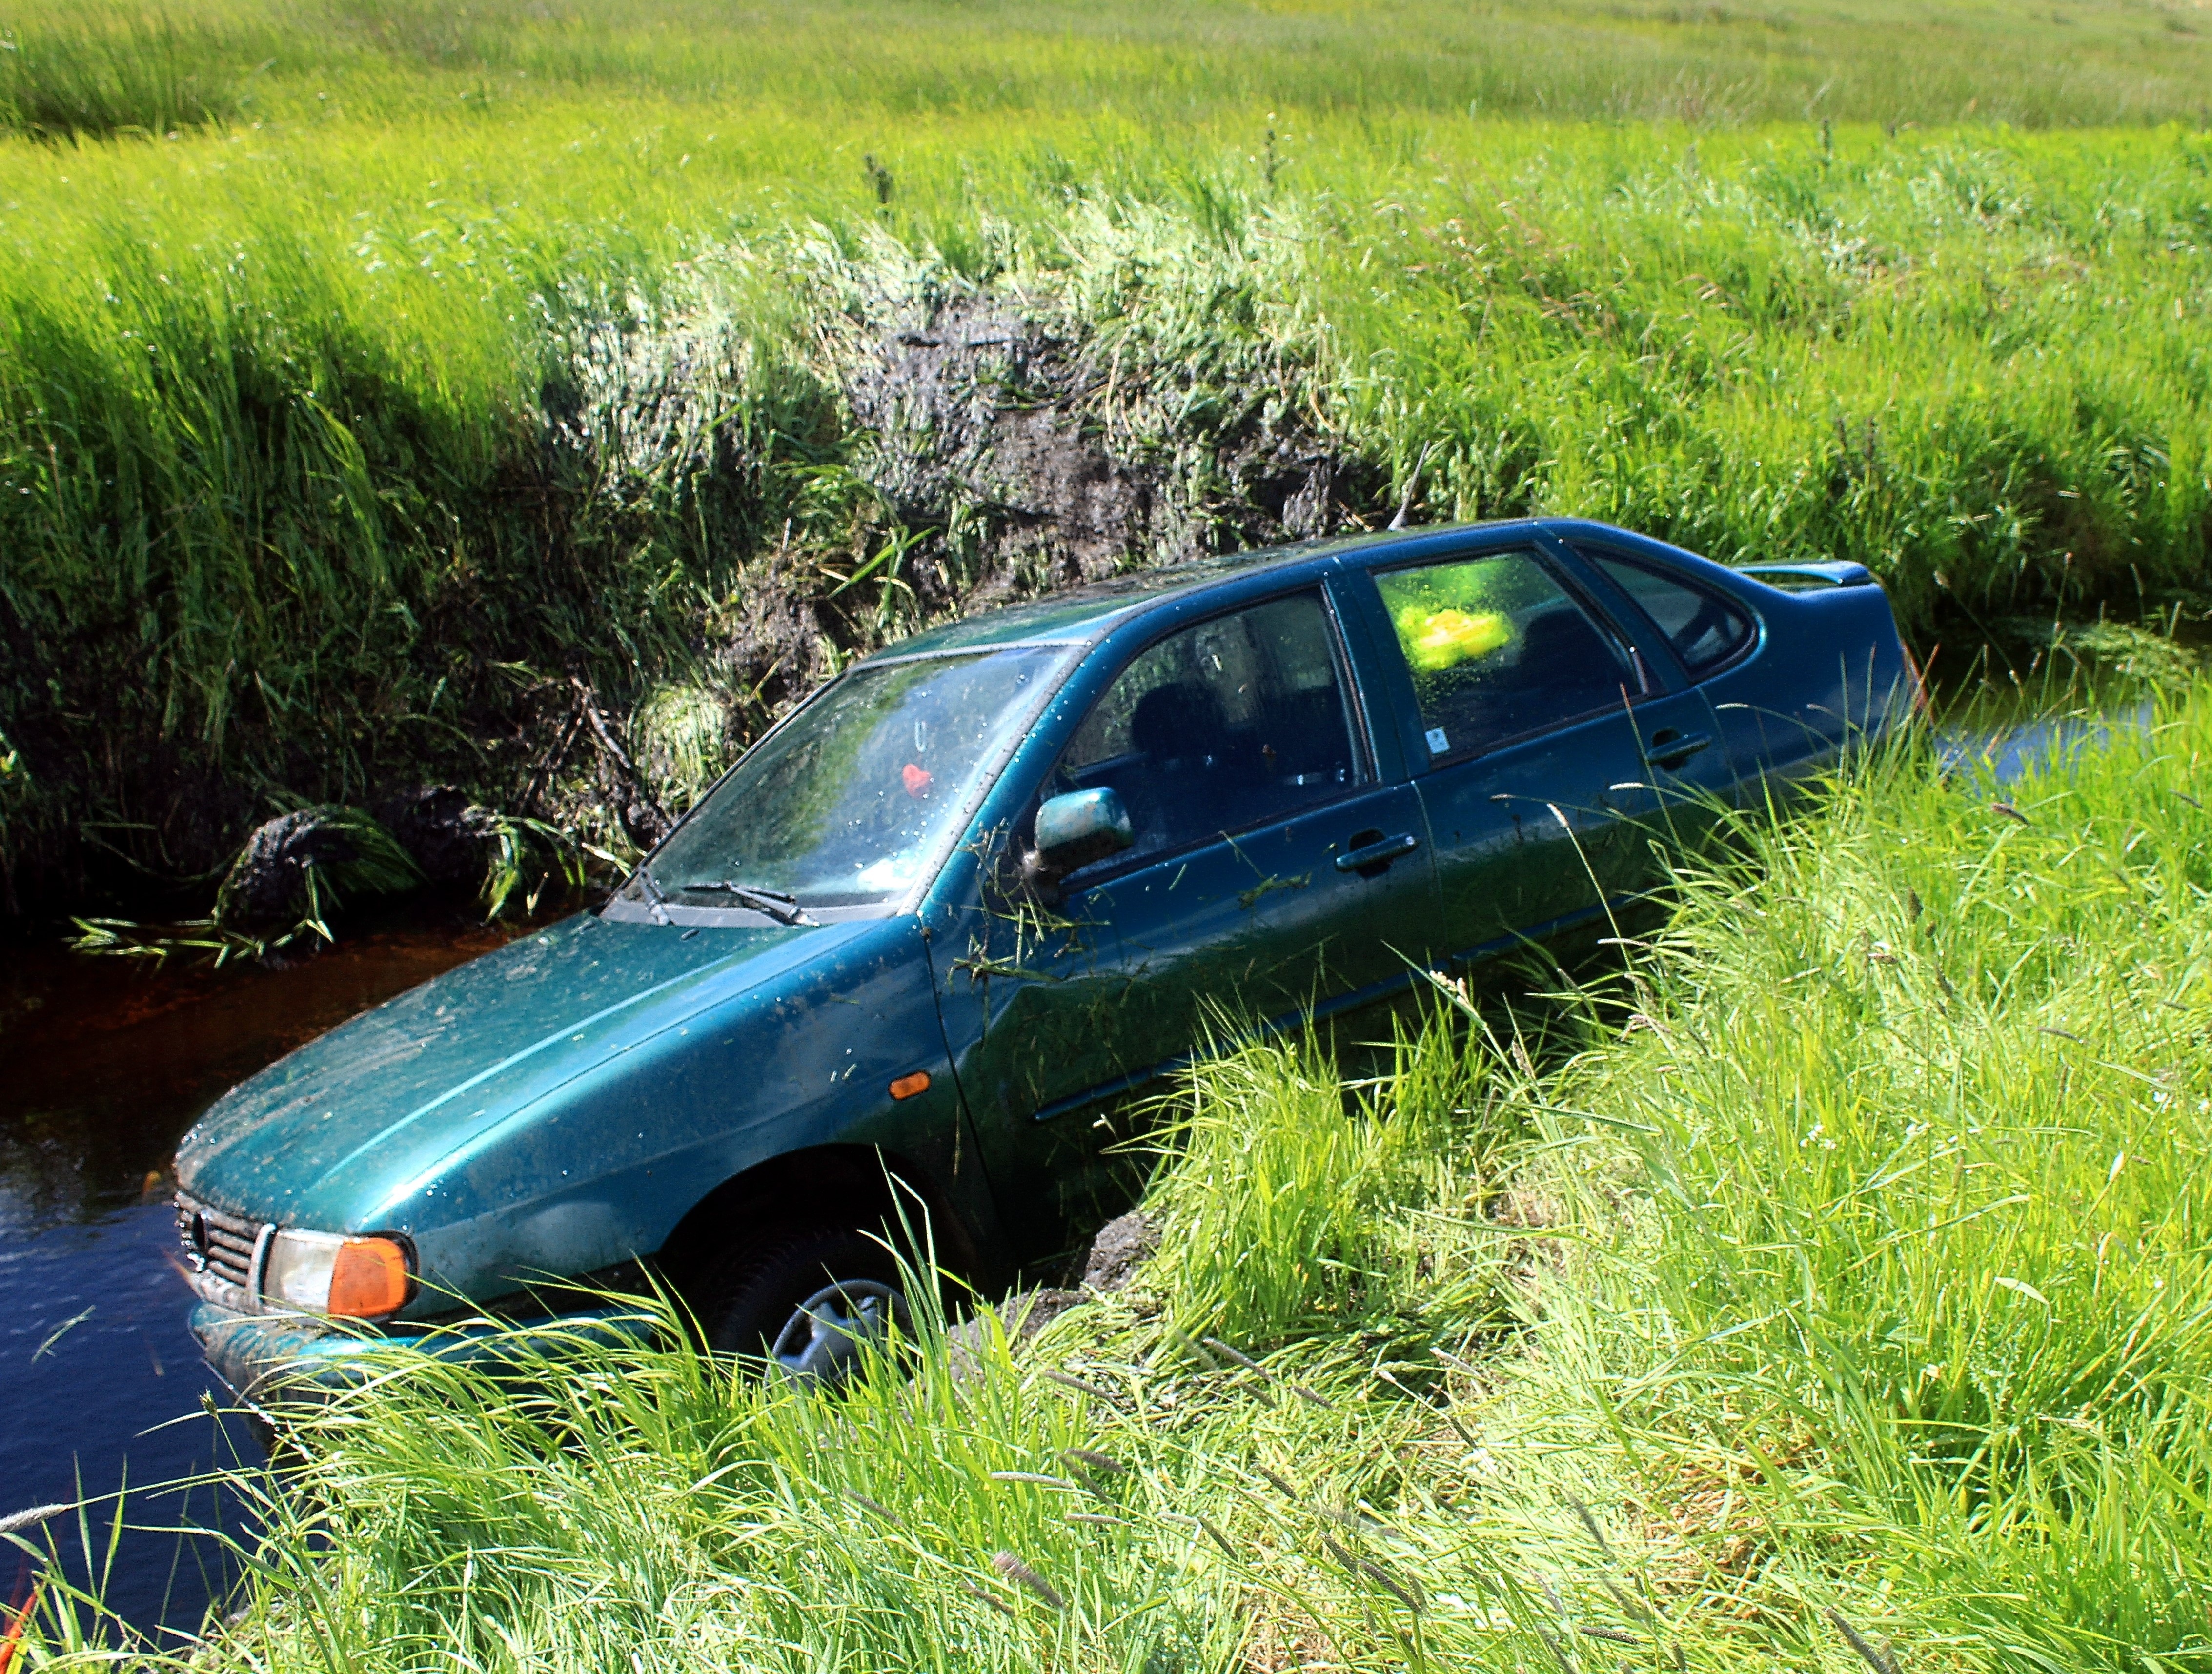
car, vehicle, loneliness, sedan, accident, wreck, dare, dig, scrap, car accident, land vehicle, slipped off, drive in the nothing, drive to end, automobile make, family car